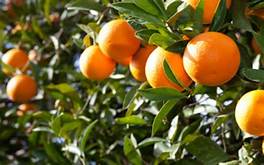
Label: tangerine